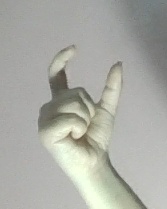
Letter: nun